List of Irish ballads

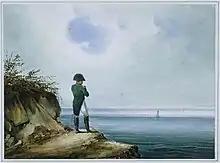
Napoleon on Saint Helena

These songs can be grouped as: aislings, broken token songs, night visiting songs, modern songs, etc.